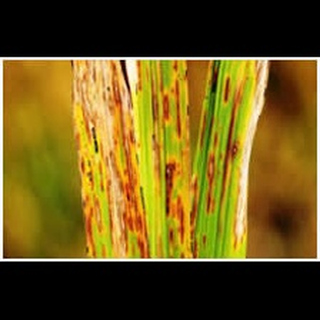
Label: wheat_tan_spot